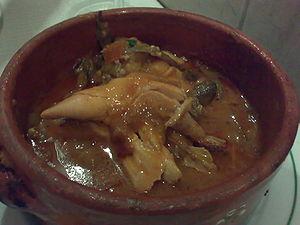
Le poulet moamba — muamba de galinha en portugais — est un plat traditionnel angolais parmi les plus populaires. Il est fait avec de l'huile de palme, de la noix de cola, de la malaguette, de l'oignon, des courges et de l'ail.